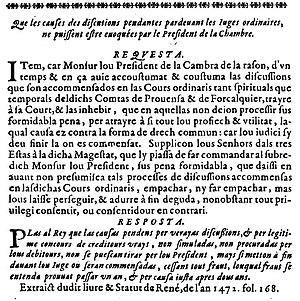
Statuts et Coustumes du Pays de Provence, lois provençale en occitan
L'histoire de la littérature provençale fait partie de la littérature occitane et comprend l'ensemble des œuvres écrites en langue d'oc par des auteurs liés à la Provence ou employant le provençal.